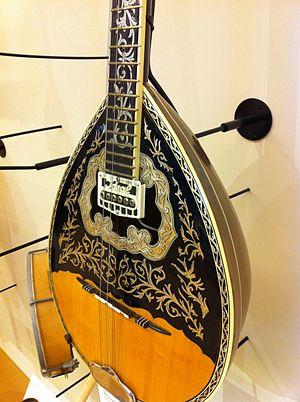
Le bouzouki est un instrument de musique répandu en Grèce, dont il est souvent considéré comme l'instrument « national » depuis le milieu du XXᵉ siècle. C'est un luth à manche long fretté, de la famille du tambur, très proche du tambur bulgare ou serbe, de la tambouritza ou du saz, dont il se différencie par les frettes fixes, l'ouïe centrale et le son plus métallique. Contrairement à une idée répandue, on trouve son ancêtre, le « tambouras » dès l'époque byzantine dans tout l'espace grec et slave, donc avant l'arrivée des Turcs dans les Balkans.